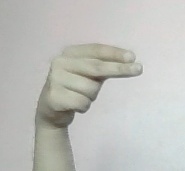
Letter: ain